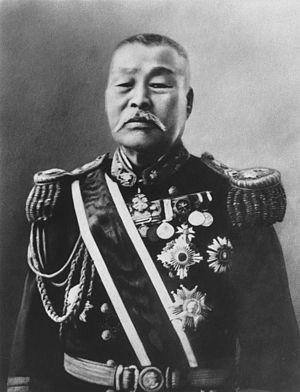
L'invasion japonaise de Taïwan est un conflit entre l'empire du Japon et les forces armées de l'éphémère République de Taïwan après la cession de Taïwan au Japon par la dynastie Qing en avril 1895, conséquence de la première guerre sino-japonaise. Les Japonais ont cherché à prendre le contrôle de leur nouvelle possession, tandis que les forces républicaines combattaient pour leur résister. Les Japonais ont débarqué près de Keelung au nord de l'île le 29 mai 1895, et lors d'une campagne de cinq mois, ont atteint le sud à Tainan. Bien que leur avance ait été ralentie par une activité de guérilla, les Japonais ont défait les forces taïwanaises chaque fois qu'elles ont tenté de s'opposer. La victoire japonaise à Baguashan le 27 août, la plus grande bataille jamais combattue sur le sol taïwanais, brisa la résistance des autochtones. La chute de Tainan le 21 octobre a achevé cette résistance organisée à l'occupation japonaise, et a inauguré un demi-siècle de domination japonaise de Taïwan.
Le comte Kabayama Sukenori, 9 décembre 1837 - 8 février 1922, est un chef militaire samouraï et homme d'État japonais. Général de l'armée impériale japonaise et amiral de la marine impériale japonaise, il devient plus tard le premier Gouverneur-général de Taïwan de l'empire du Japon durant la période où Taïwan est une colonie japonaise. Il est parfois également appelé Kabayama Motonori.